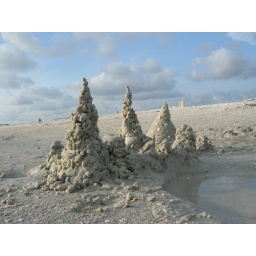
towers in the sand